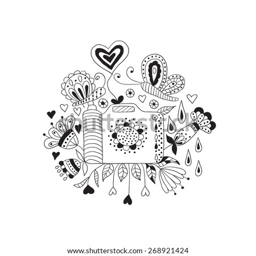
sketch of a photo camera drawn by hand